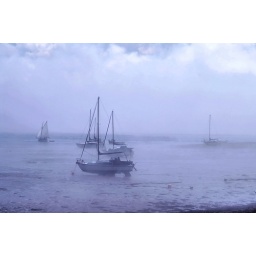
The day was beautiful and sunny, blue sky and white clouds with a heavy mist over the sea.